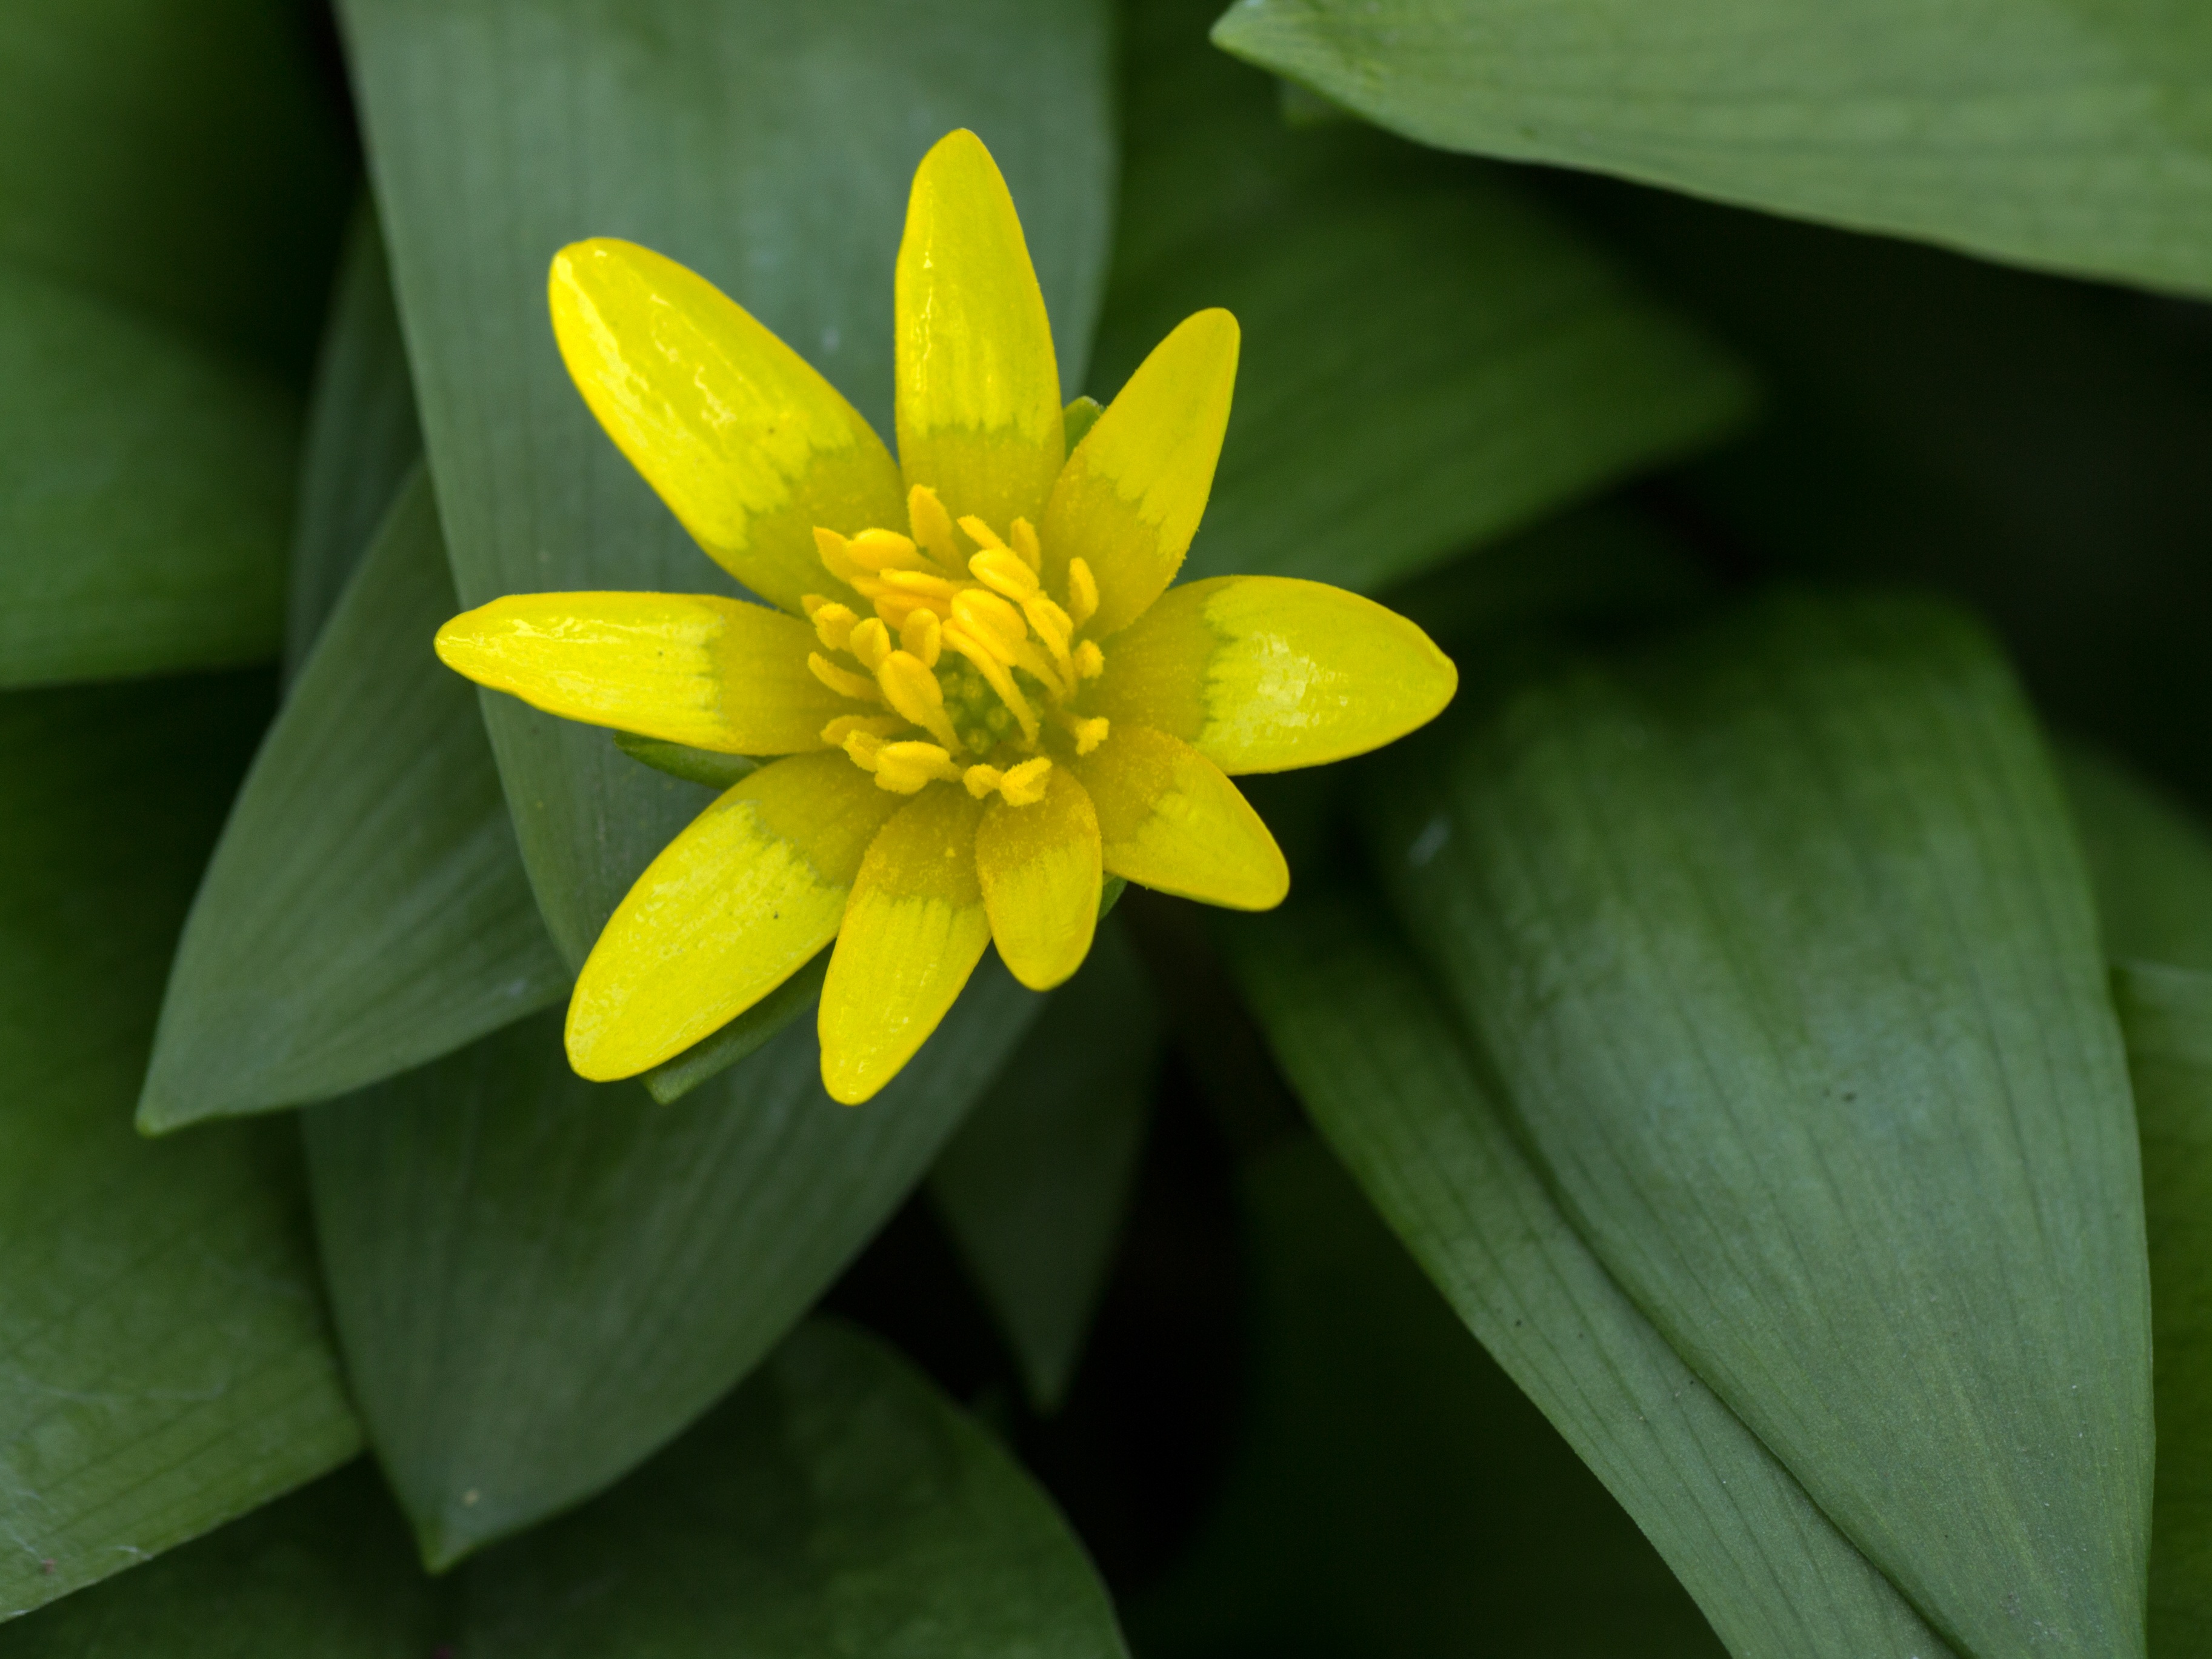
nature, plant, leaf, flower, petal, green, macro, botany, yellow, close, sacred lotus, aquatic plant, flora, wildflower, close up, lotus, spring flower, macro photography, flowering plant, plant stem, land plant, lotus family, spring anemone